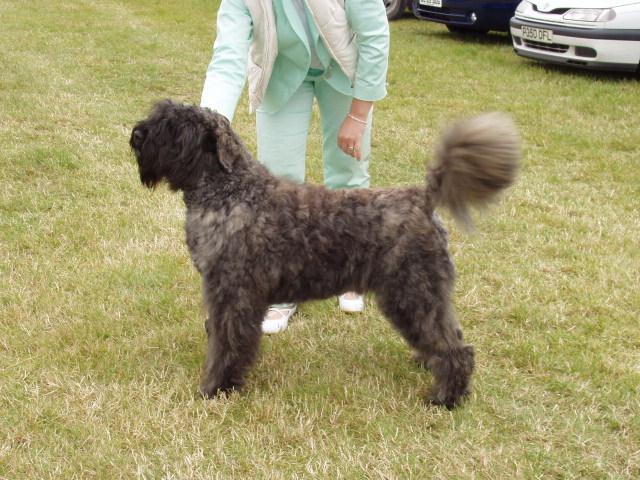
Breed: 233-n000072-Bouvier_des_Flandres